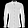
Label: Shirt